Trader's Bank Building

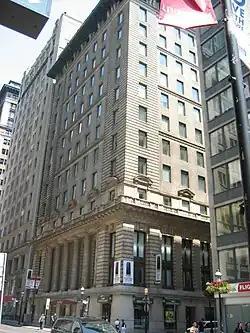

Trader's Bank Building is a 15-storey, early skyscraper (the first in Toronto), completed in 1906 at 67 Yonge Street in Toronto, Ontario, Canada. The building was designed by Carrère and Hastings, with construction beginning in 1905. It was the tallest building in the British Commonwealth until the Royal Liver Building was completed in 1911. It remains one of Canada's few surviving skyscrapers of the early 20th century.